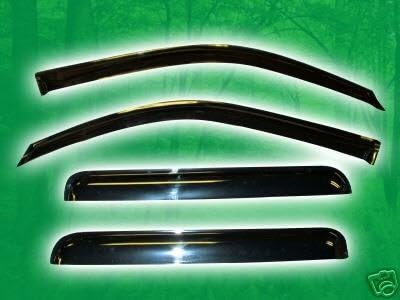
Window Visor Vent Shade fits Toyota Sequoia 01-07
Category: Automotive
The Auto Unlimited's window vent shades are made of an automotive grade ABS and are designed to address the rigors of the elements. The smoke finish matches looks great on any vehicle. The install in minutes, right at home with pre applied 3M Red tape, simply peal and stick.
Features: Greatly enhance the look of your vehicle | No drilling, cutting or tools required to install | Automotive grade ABS designed to withstand the most extreme elements | Installed with strong adhesive grade tape | Easy to install